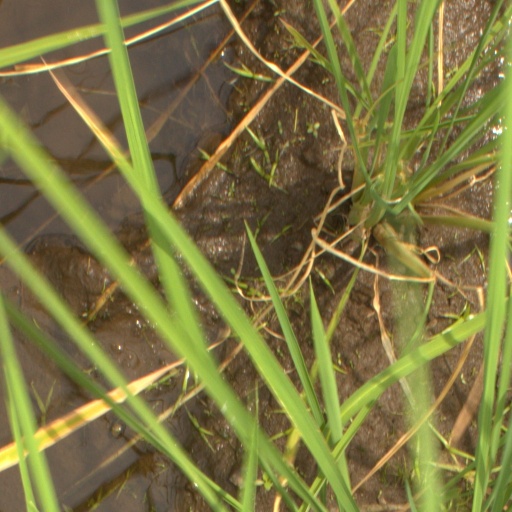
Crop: rice